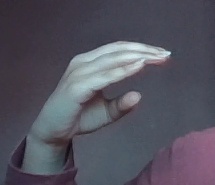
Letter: jeem